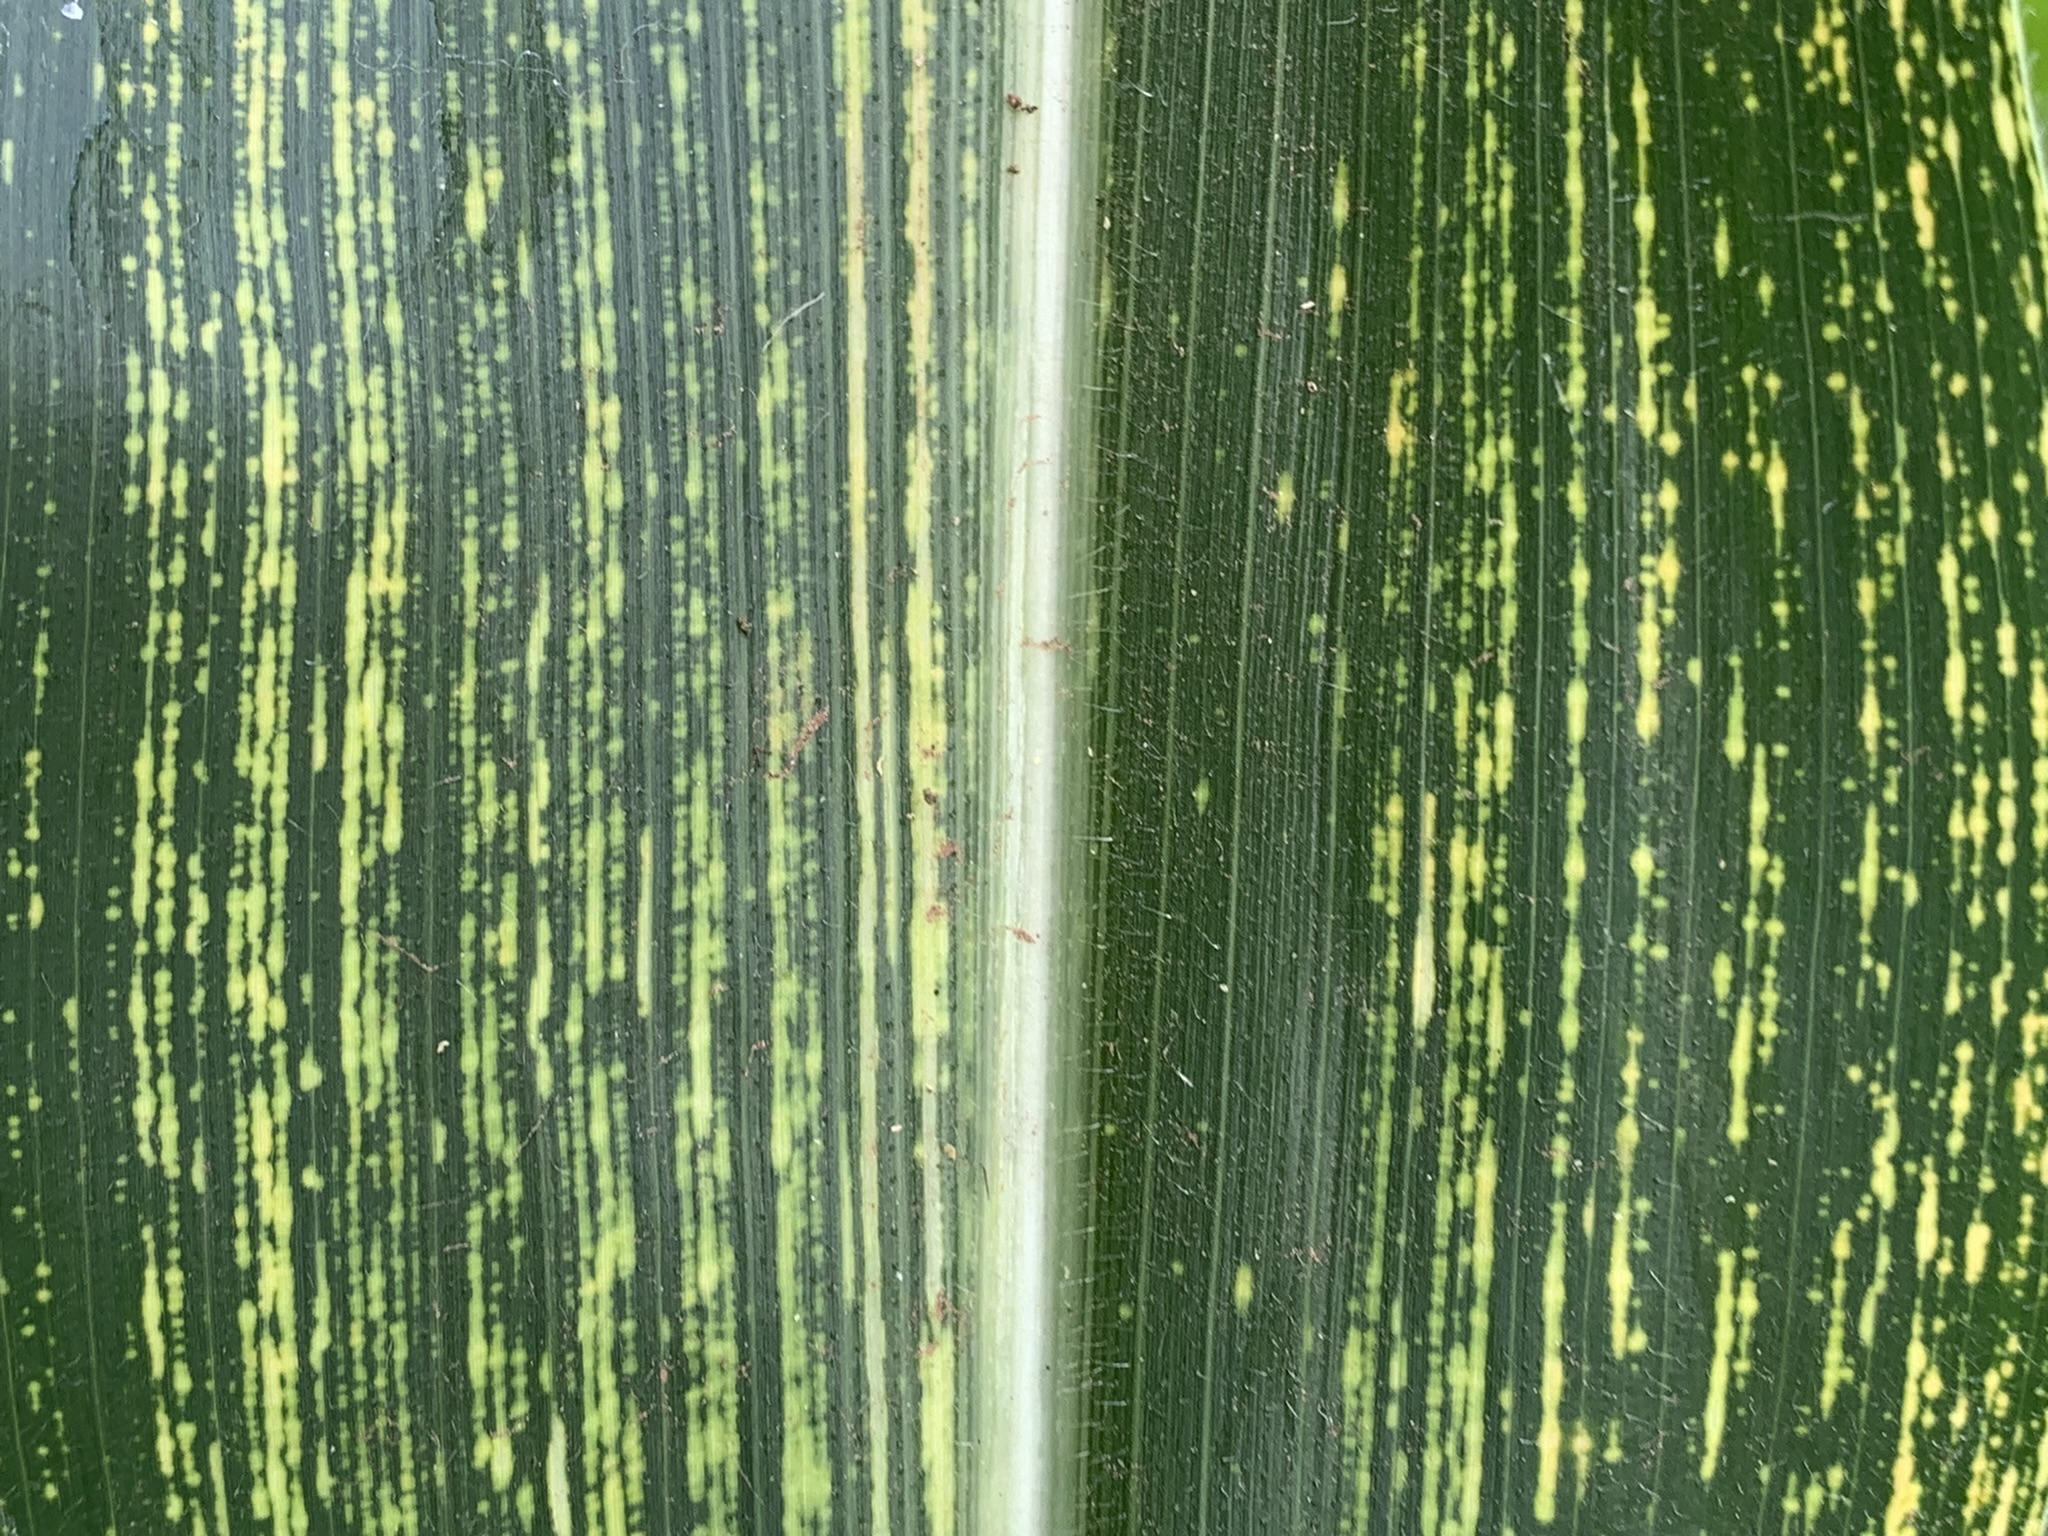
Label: MSV